Henry Digby, 1st Earl Digby

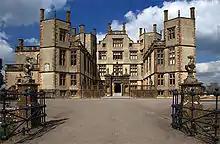
Sherborne Castle, Dorset.

Digby was elected to the House of Commons for Ludgershall in 1755, a seat he held until 1761, and then represented Wells between 1761 and 1765. From 1763 to 1765, he was a Lord of the Admiralty. In 1757 he succeeded his elder brother Edward as the 7th Baron Digby but as this was an Irish peerage it did not entitle him to sit in the British House of Lords and did not force him to resign his seat in the House of Commons. It did however give him ownership of the family seat of Sherborne Castle.